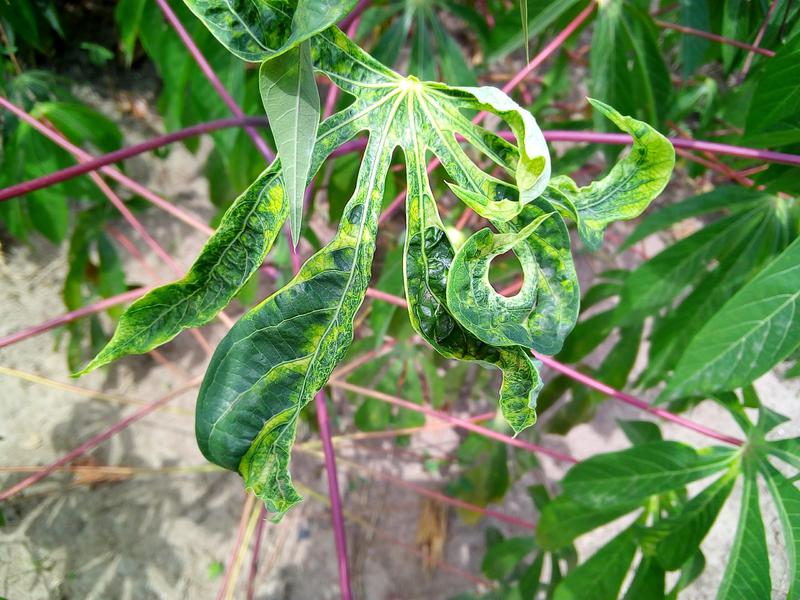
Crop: cassava
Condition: mosaic_disease